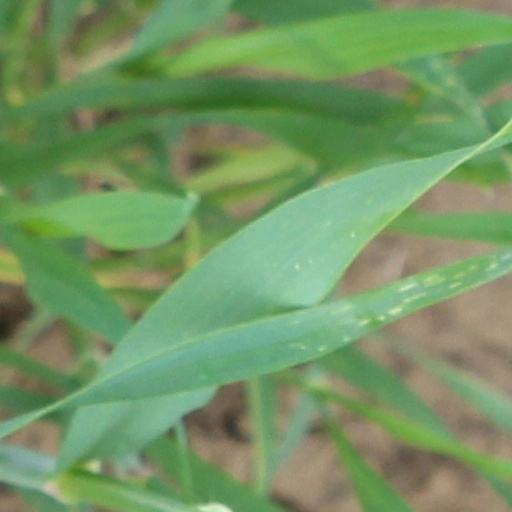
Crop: wheat